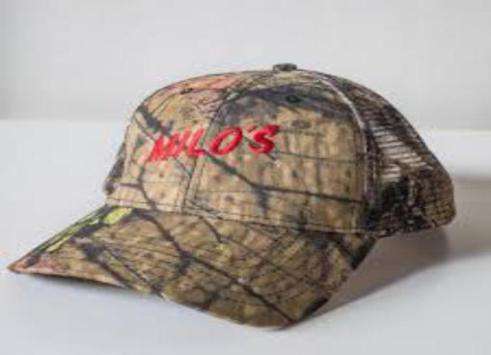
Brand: milo's hamburgers
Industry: Food